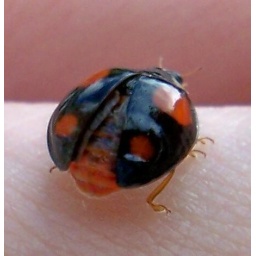
one of approx 100 ladybirds in a variety of colours currently on the back wall of my house